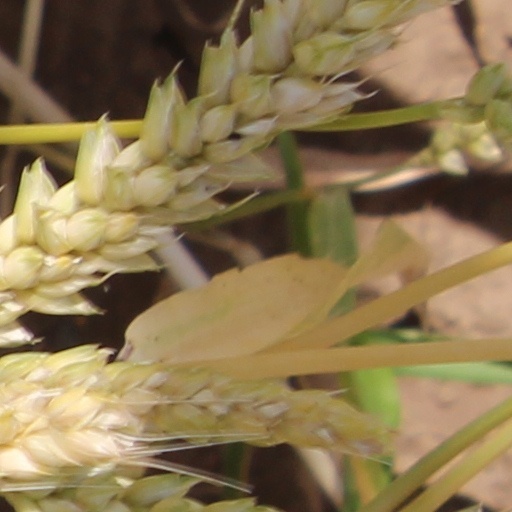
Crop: wheat